Matt Kenseth

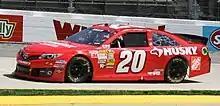
Kenseth's No. 20 Toyota during the 2013 STP Gas Booster 500

Kenseth's 2012 season began with a victory at the Daytona 500, marking his second win at the prestigious race. On June 26, 2012, it was announced that Kenseth would leave Roush Fenway Racing at the end of the season. While speculation swirled about his plans for 2013, Kenseth remained tight-lipped, responding simply, "No," when asked by reporters for a hint about his future team.On August 25, during the Irwin Tools Night Race at Bristol, Kenseth collided with Tony Stewart while battling for the lead on lap 332. Neither driver yielded entering Turn 1, resulting in a crash. Frustrated, Stewart threw his helmet at Kenseth's car as it exited pit road. Both drivers had previously overcome being a lap down but were ultimately taken out of contention for the win.